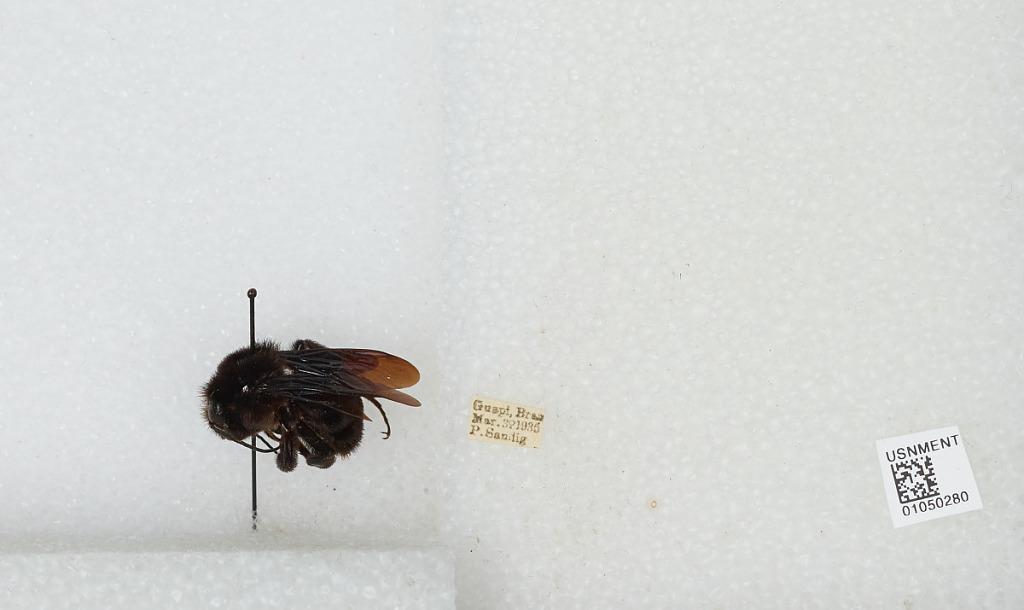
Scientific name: Bombus sp.
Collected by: P. Sandig
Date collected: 1935-3-31
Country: Brazil
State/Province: Rio de Janeiro
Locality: Guapi